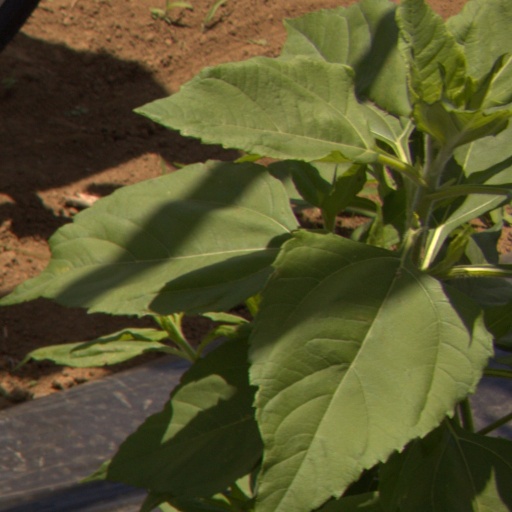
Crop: Jerusalem artichoke